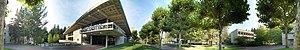
Evergreen State College est une université d'arts libéraux située à Olympia dans l'État de Washington.